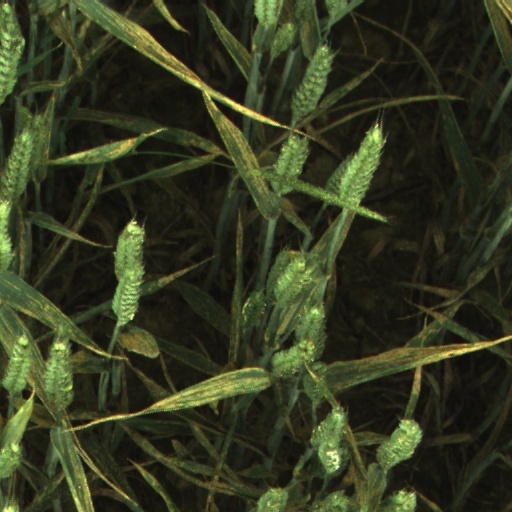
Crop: wheat